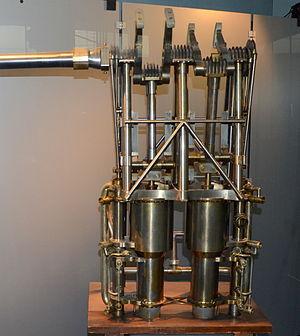
Moteur a vapeur réalisé par Clément Ader en 1892 pour motoriser l'avion n°2 ""Zéphir"". Le moteur entièrement en acier et usiné est composé de 2 tandems de 2 cylindres (haute et basse pression) situés dans le prolongement l'un de l'autre. Dans les cylindres se déplacent 2 pistons de diamètres différents solidaires de la même bielle attelée au villebrequin. Le moteur fournit une puissance normale de 30 chevaux et une puissance maximum de 37 chevaux à 480 tr/minutes avec 15 kg de pression. La masse du moteur nu est de 33 kg avec la chaudière et les accessoires de 134 kg."
Clément Ader, né le 2 avril 1841 à Muret et mort le 3 mai 1925 à Toulouse, est un ingénieur français, pionnier de l'aviation. Il serait le premier à avoir fait décoller un engin motorisé plus lourd que l'air en 1890, même s'il n'existe pas de preuve formelle qu'il ait effectivement quitté le sol, ni qu'il ait pu manœuvrer l'appareil.